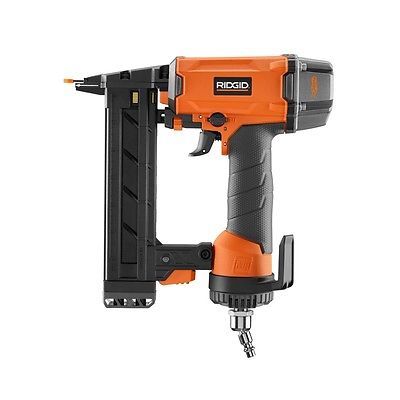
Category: stapler